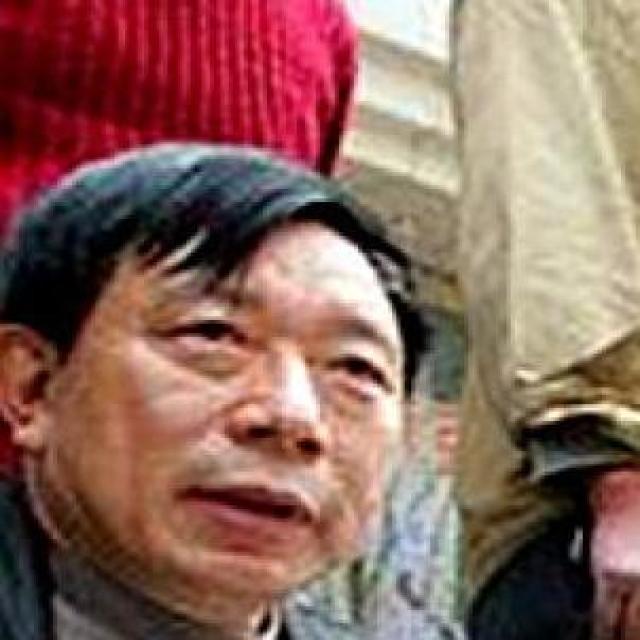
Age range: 45-64